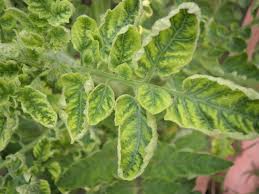
Labels: Tomato leaf yellow virus, Tomato leaf yellow virus, Tomato leaf yellow virus, Tomato leaf yellow virus, Tomato leaf yellow virus, Tomato leaf yellow virus, Tomato leaf yellow virus, Tomato leaf yellow virus, Tomato leaf yellow virus, Tomato leaf yellow virus